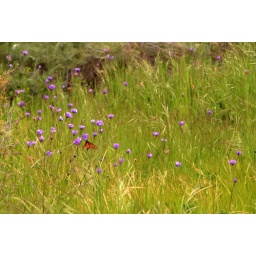
lots of open space near our site, lots of flowers and butterflies